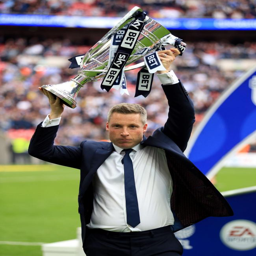
football player celebrates return to the picture